Sächsisches Ständehaus

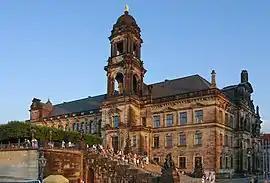
Sächsisches Ständehaus at sunset

The Sächsisches Ständehaus (Saxon House of Estates) is a building in Dresden, Saxony. It was built to house the Landtag of the Free State of Saxony.